Fargodome

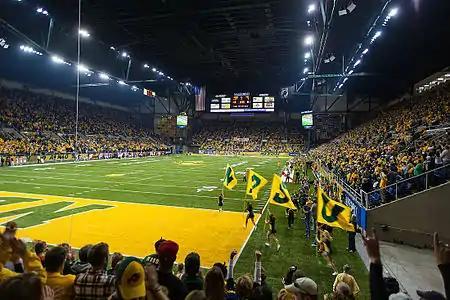
The Fargodome during a North Dakota State Bison football game

In summer 2016, the stadium video boards were replaced with 12 new interior displays featuring SMD LED technology including two large 30'x100' High Definition video/scoreboards on each endzone, 12'x24' screens behind those large screens for those seated behind the board, and four large 20'x22' High Definition video boards (one in each corner), the $7.7 million project also provided for four ribbon displays on the seating fascia 3' high and 33' long along with a portable 15' x 25' screen which can be moved around on gameday, the project also renovated the electronics room and provided for new computer and graphics technology. These screens replaced the 6 old boards installed in 2002. In total, the new boards provide for of LED boards in the dome. The contract also provided for an increase from 3 to 5 High Definition cameras for additional angles, one of the cameras has a 55x extra zoom for close up play.